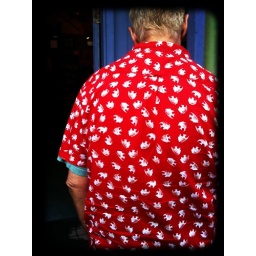
man in red fish shirt